Højbro Plads 6

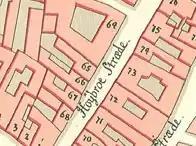
No. 65 and No. 66 seen on a detail from Christian Gedde's map of Strand Quarter, 1756.

The site was formerly made up of two separate properties in the relatively narrow street Højbrostræde. The northern of these properties was listed in Copenhagen's first cadastre of 1689 as No. 64 in Strand Quarter and belonged to sugar-baker Henrik Schrøder. The southern property was listed as No. 65 and belonged to "hofstafferer" Bernt Tham. The old No. 64 was listed in the new cadastre of 1756 as No. 65 and belonged to wine retailor ("vintapper") Frederik Daniel de Piloi. The old No. 65 was listed as No. 66 and belonged to merchant ("kræmmer") Lars Lerche.